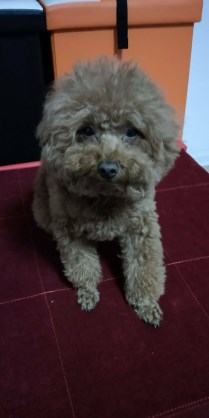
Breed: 7449-n000128-teddy